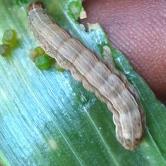
Crop: Onion
Condition: caterpillar-p